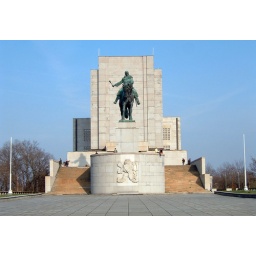
The memorial structure from the front. The lion below the horse is the Bohemian royal lion.